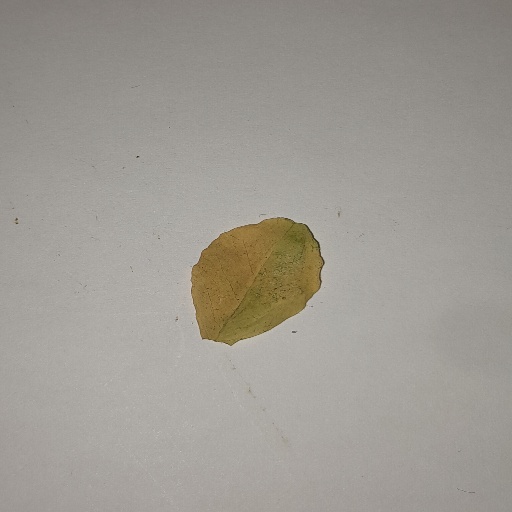
Species: Sojina
Leaf condition: Yellow Leaf